Reindeer herding

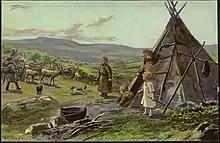
Sámi people in Norway, , painted by Wilhelm Peters

The Sámi people lived and worked in so-called "siiddat" (reindeer herding groups) and reindeer were used for transport, milk and meat production. The is an ancient Sámi community system within a designated area but it can also be defined as a working partnership where the members had individual rights to resources but helped each other with the management of the herds, or when hunting and fishing. The could consist of several families and their herds.